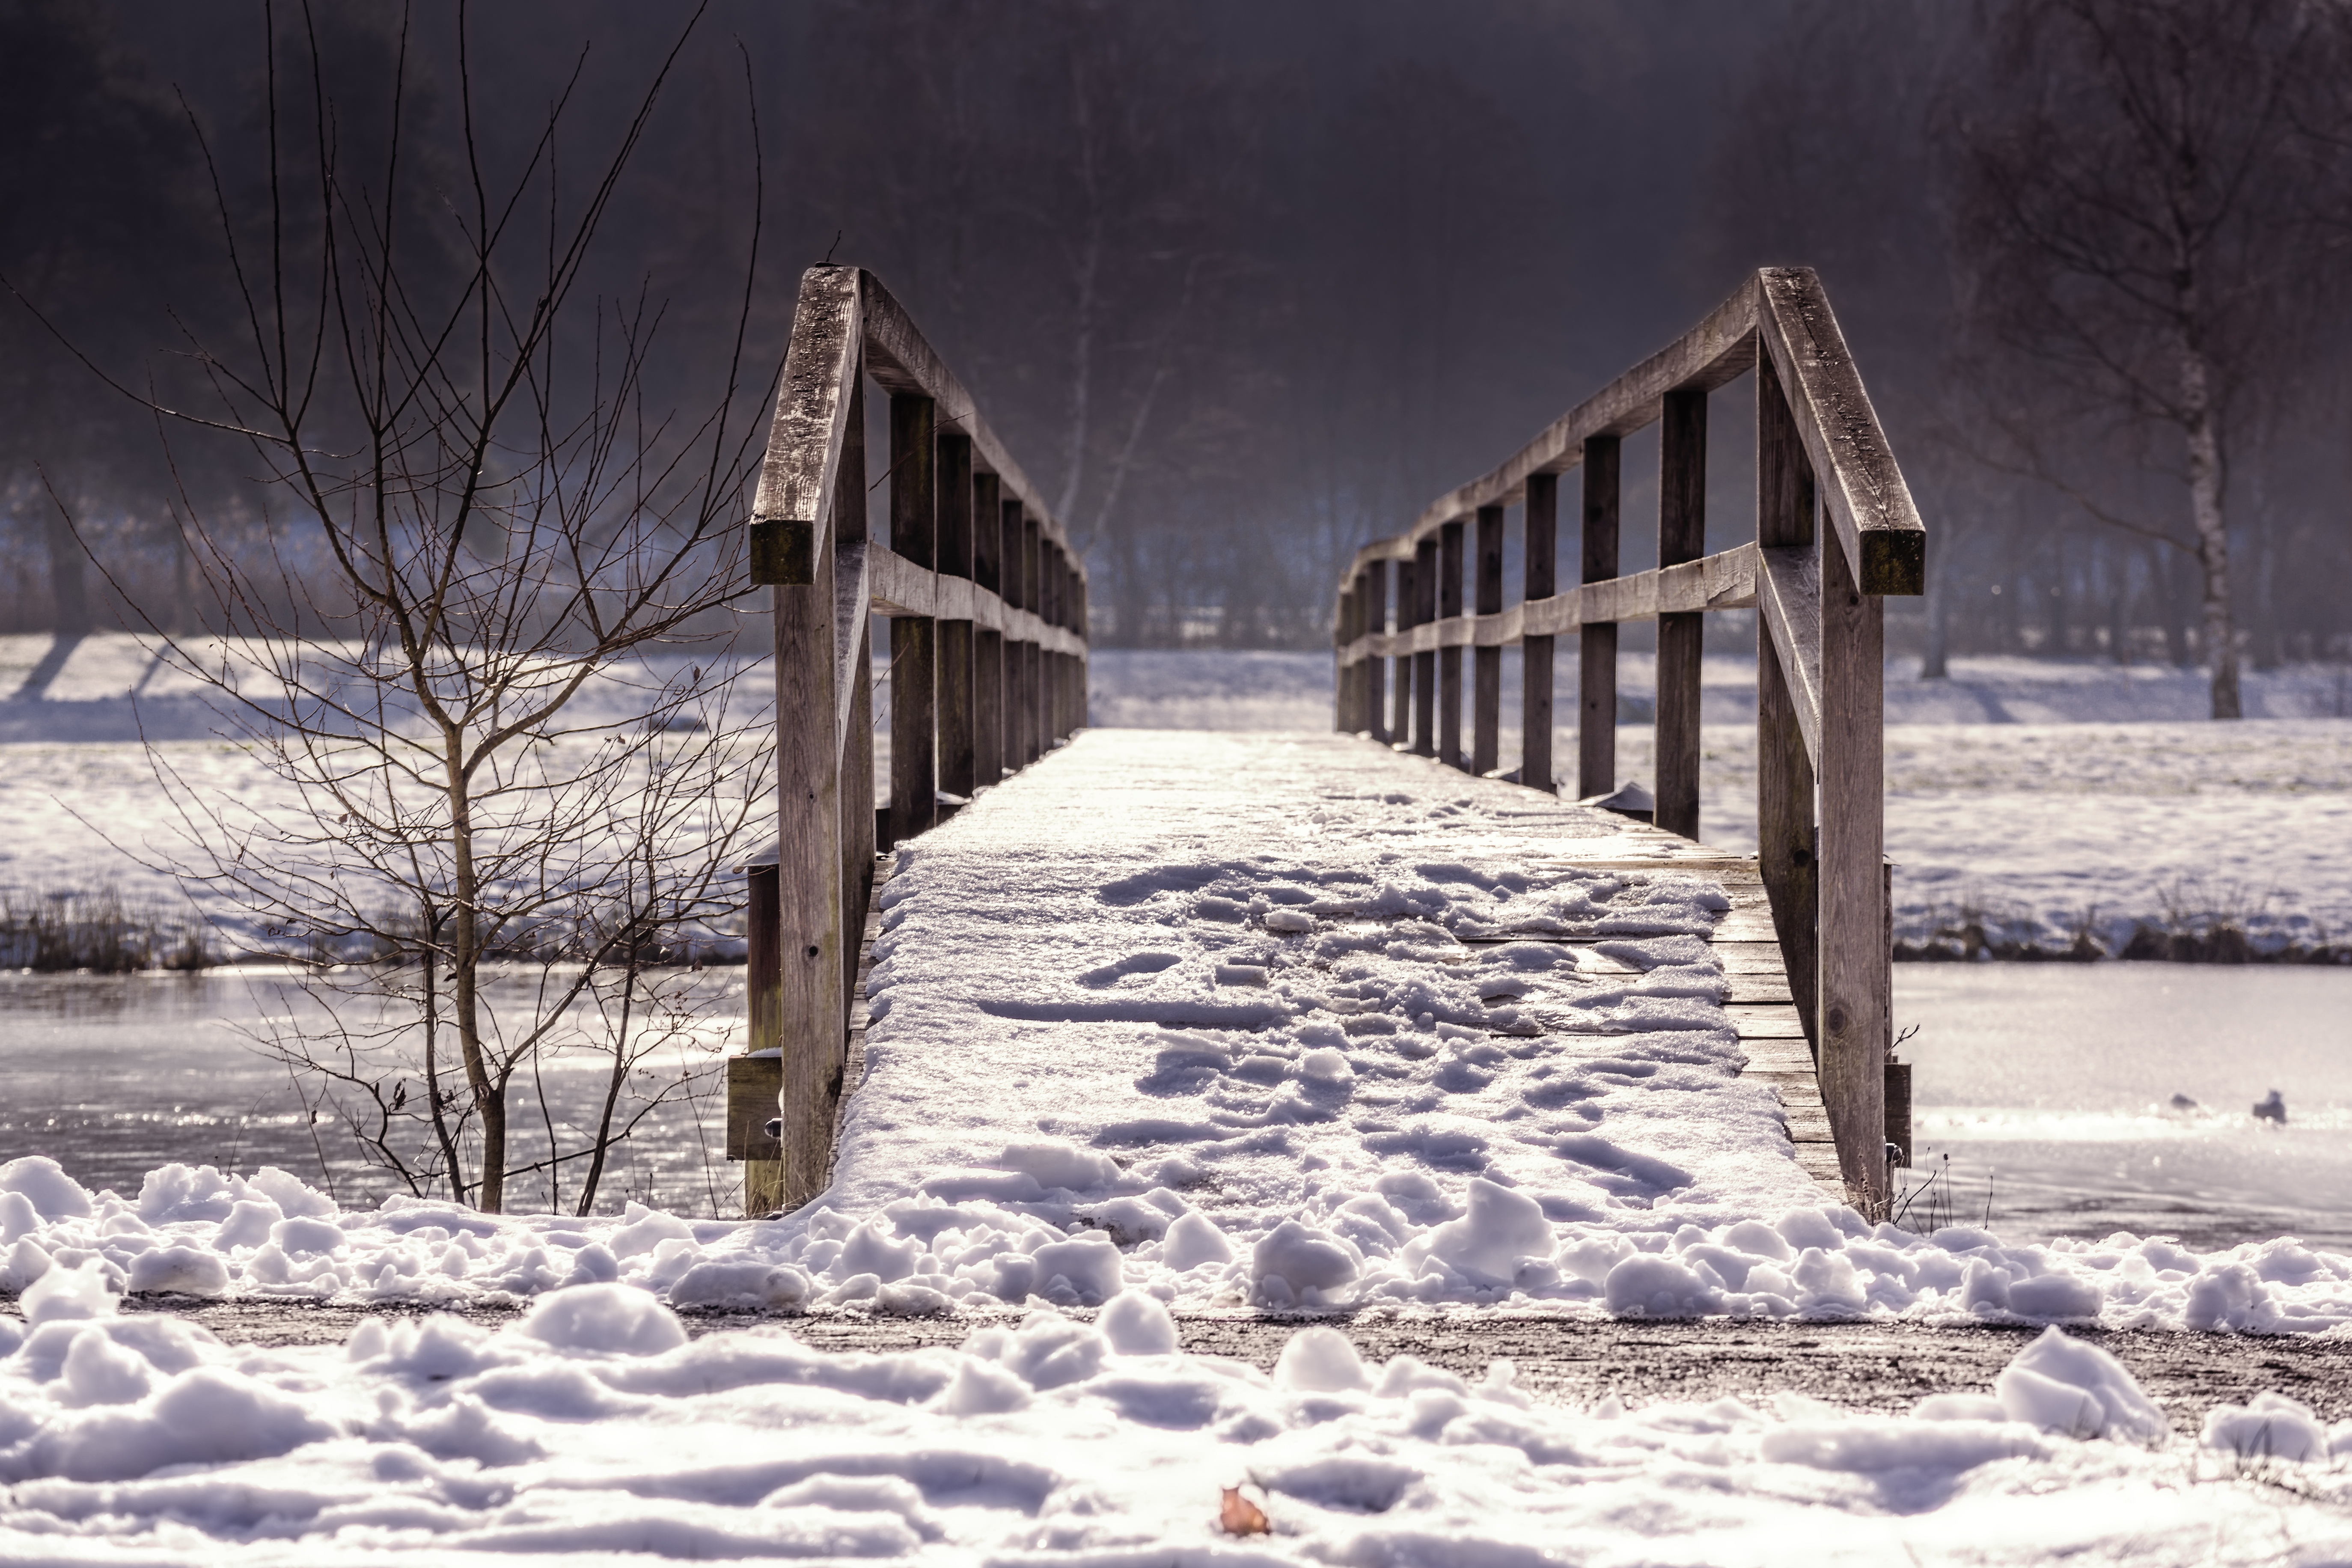
nature, snow, winter, wood, bridge, frost, web, ice, railing, weather, season, transition, blizzard, away, freezing, winter storm